British railway milk tank wagon

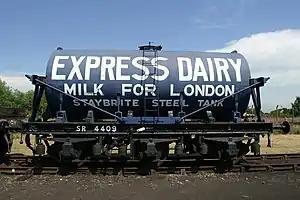
Preserved Express Dairies three-axle Milk Tank Wagon at the Didcot Railway Centre, based on an SR chassis

Milk tank wagons were a common sight on railways in the United Kingdom from the early 1930s to the late 1960s. Introduced to transport raw milk from remote dairy farms to central creameries, milk trains were the last railway-based system before the move to road transport.